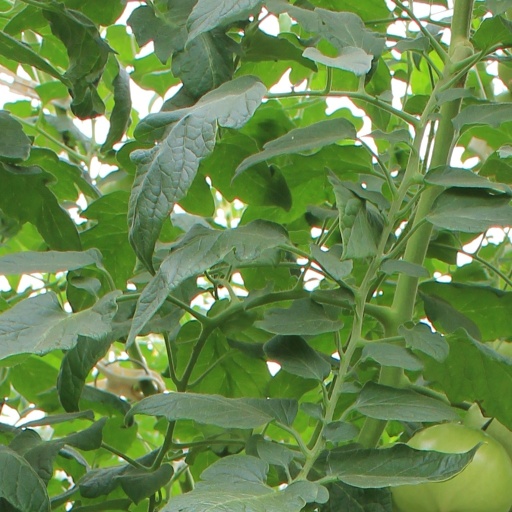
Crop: tomato